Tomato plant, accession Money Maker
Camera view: bottom (45 deg); turntable rotation: 120 degrees
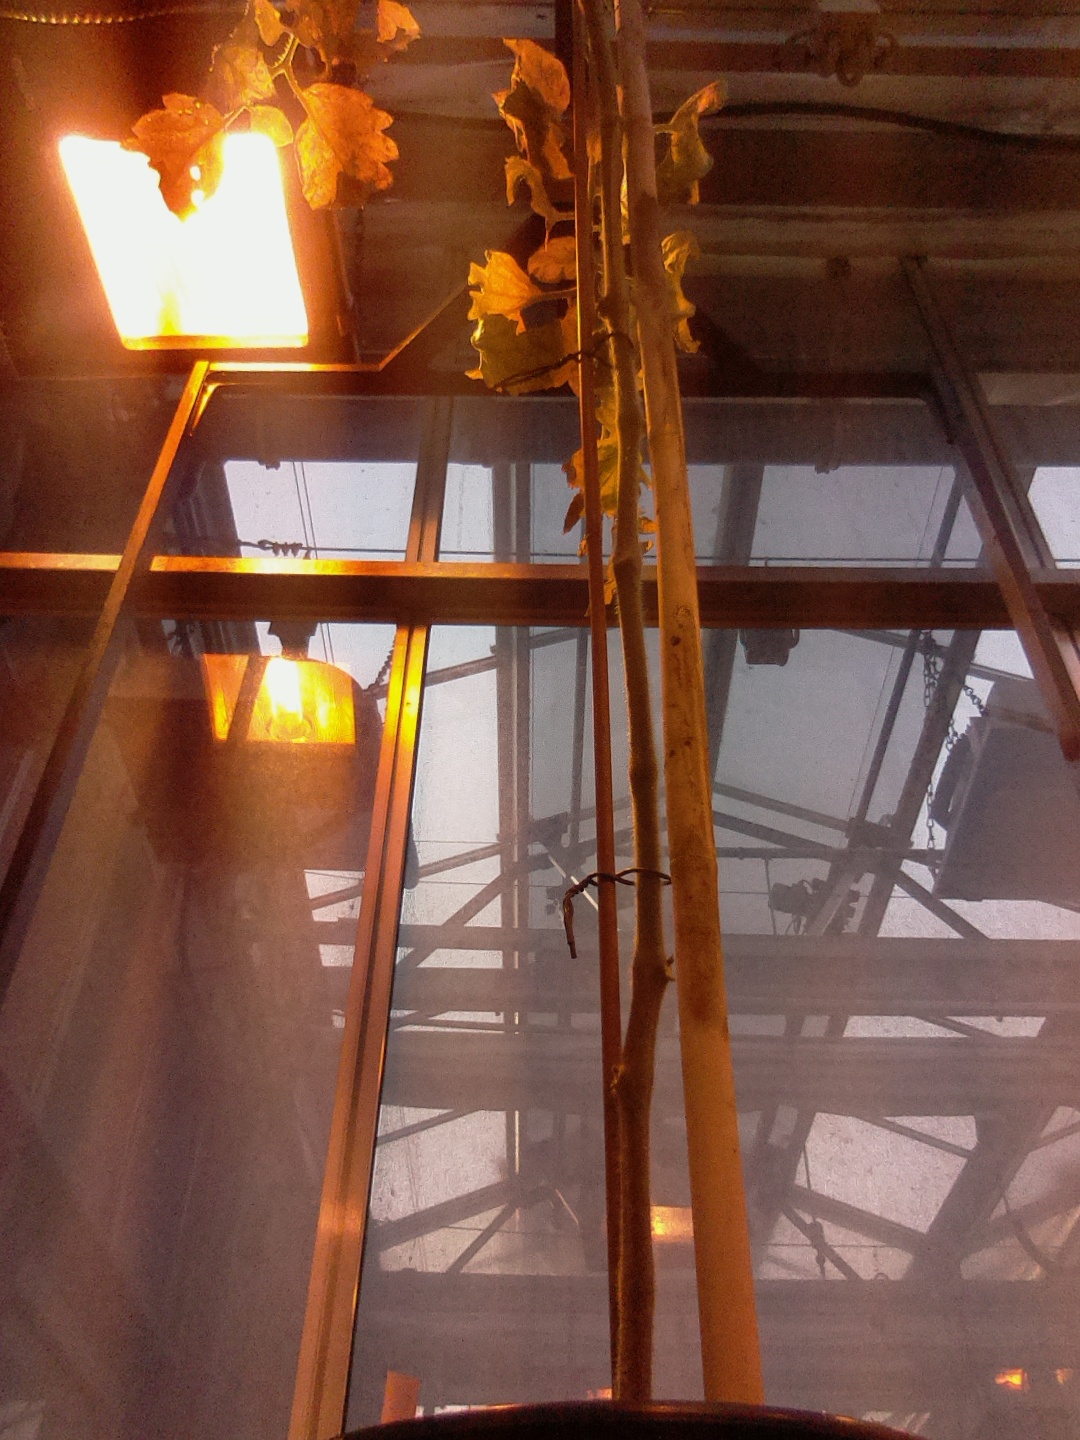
BBCH growth stage 89: 90%-100% of fruits show typical fully ripe color